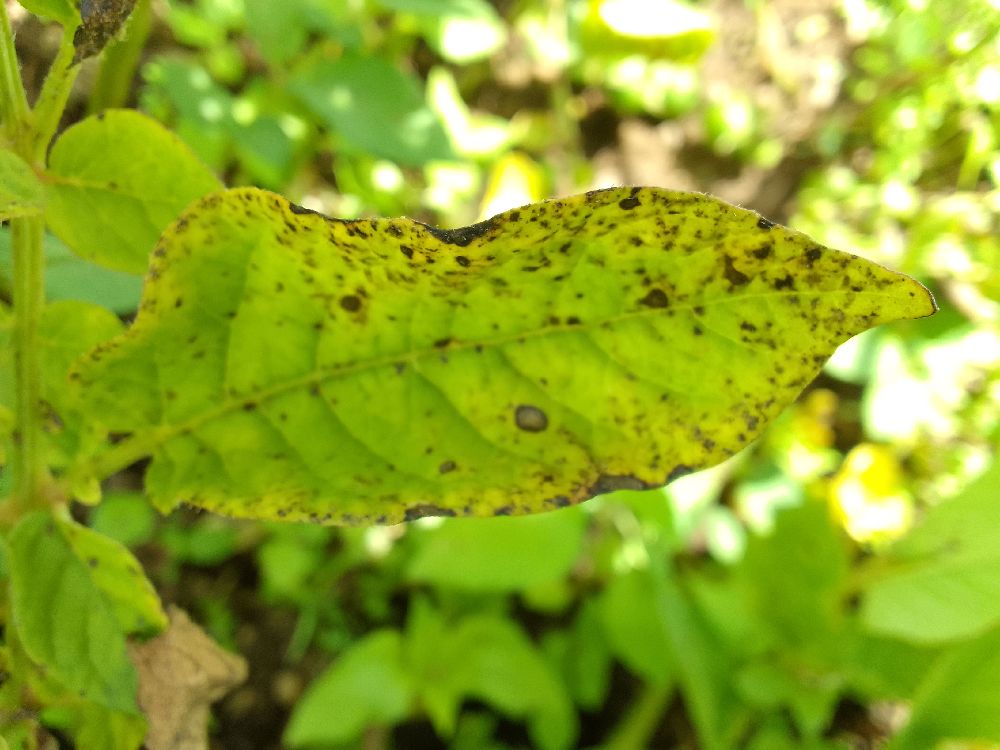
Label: Early blight